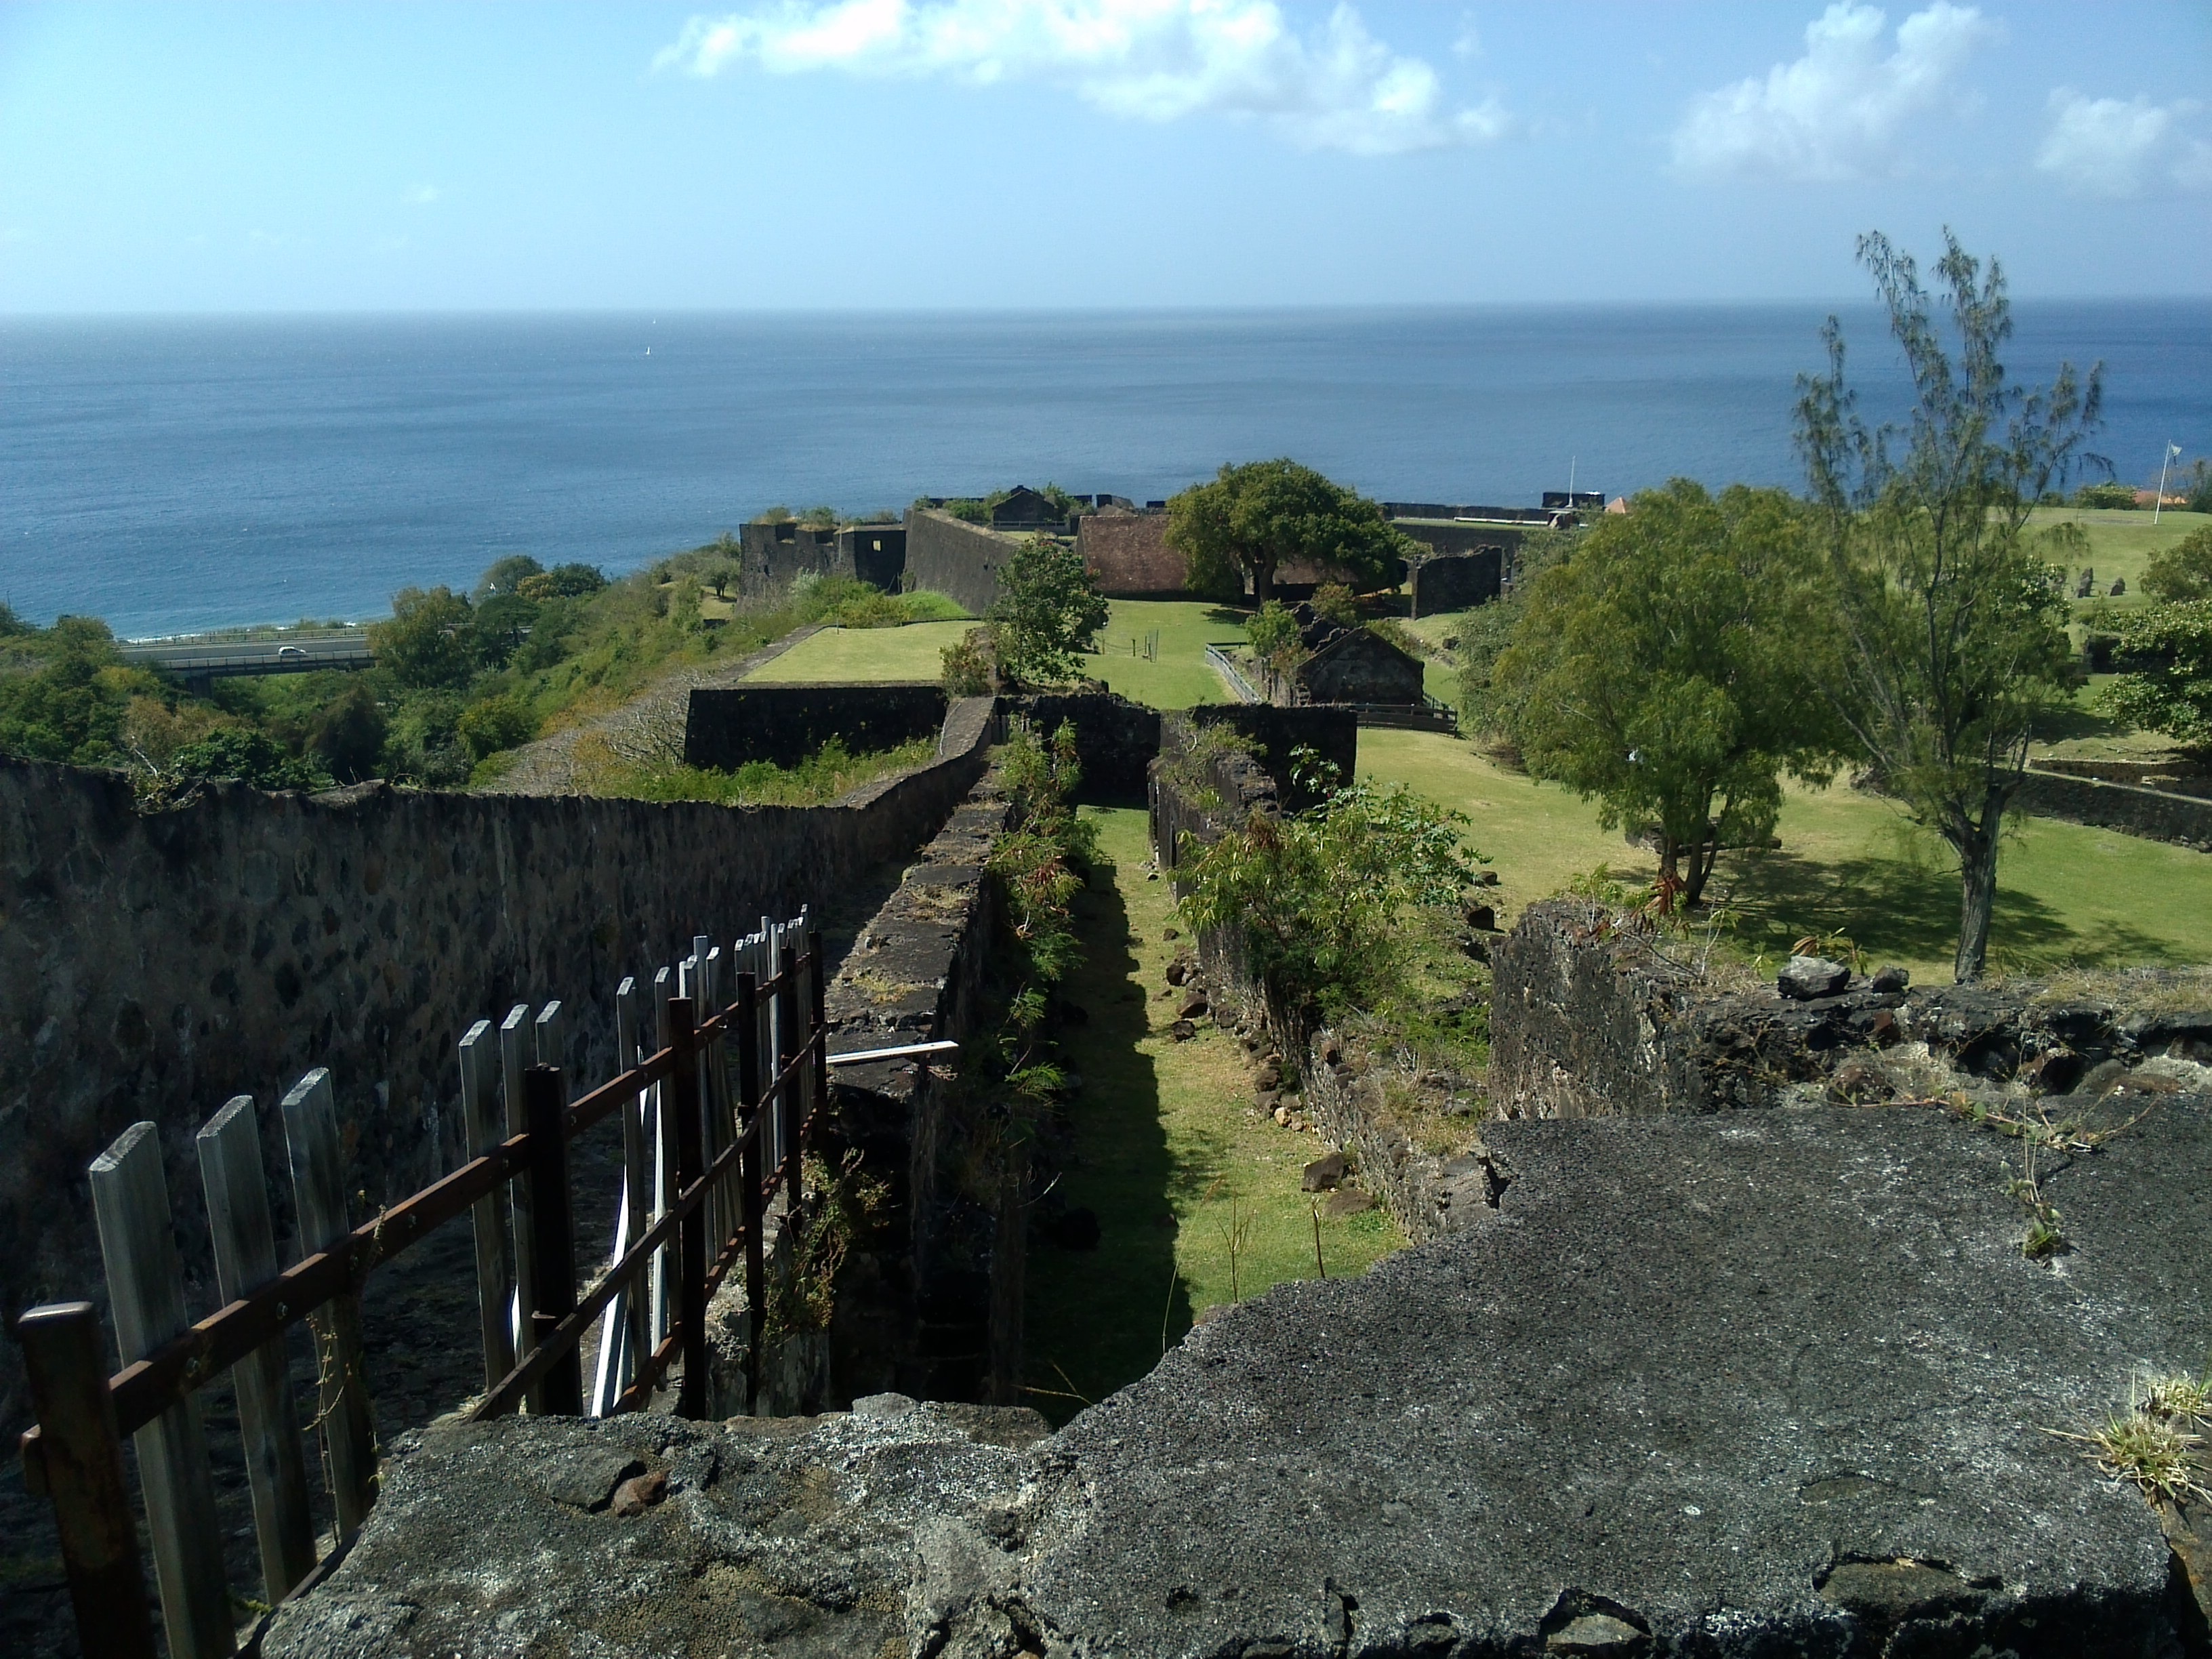
sea, coast, ocean, cliff, bay, tourism, terrain, waterway, ruins, lowland, guadeloupe, strong delgr s